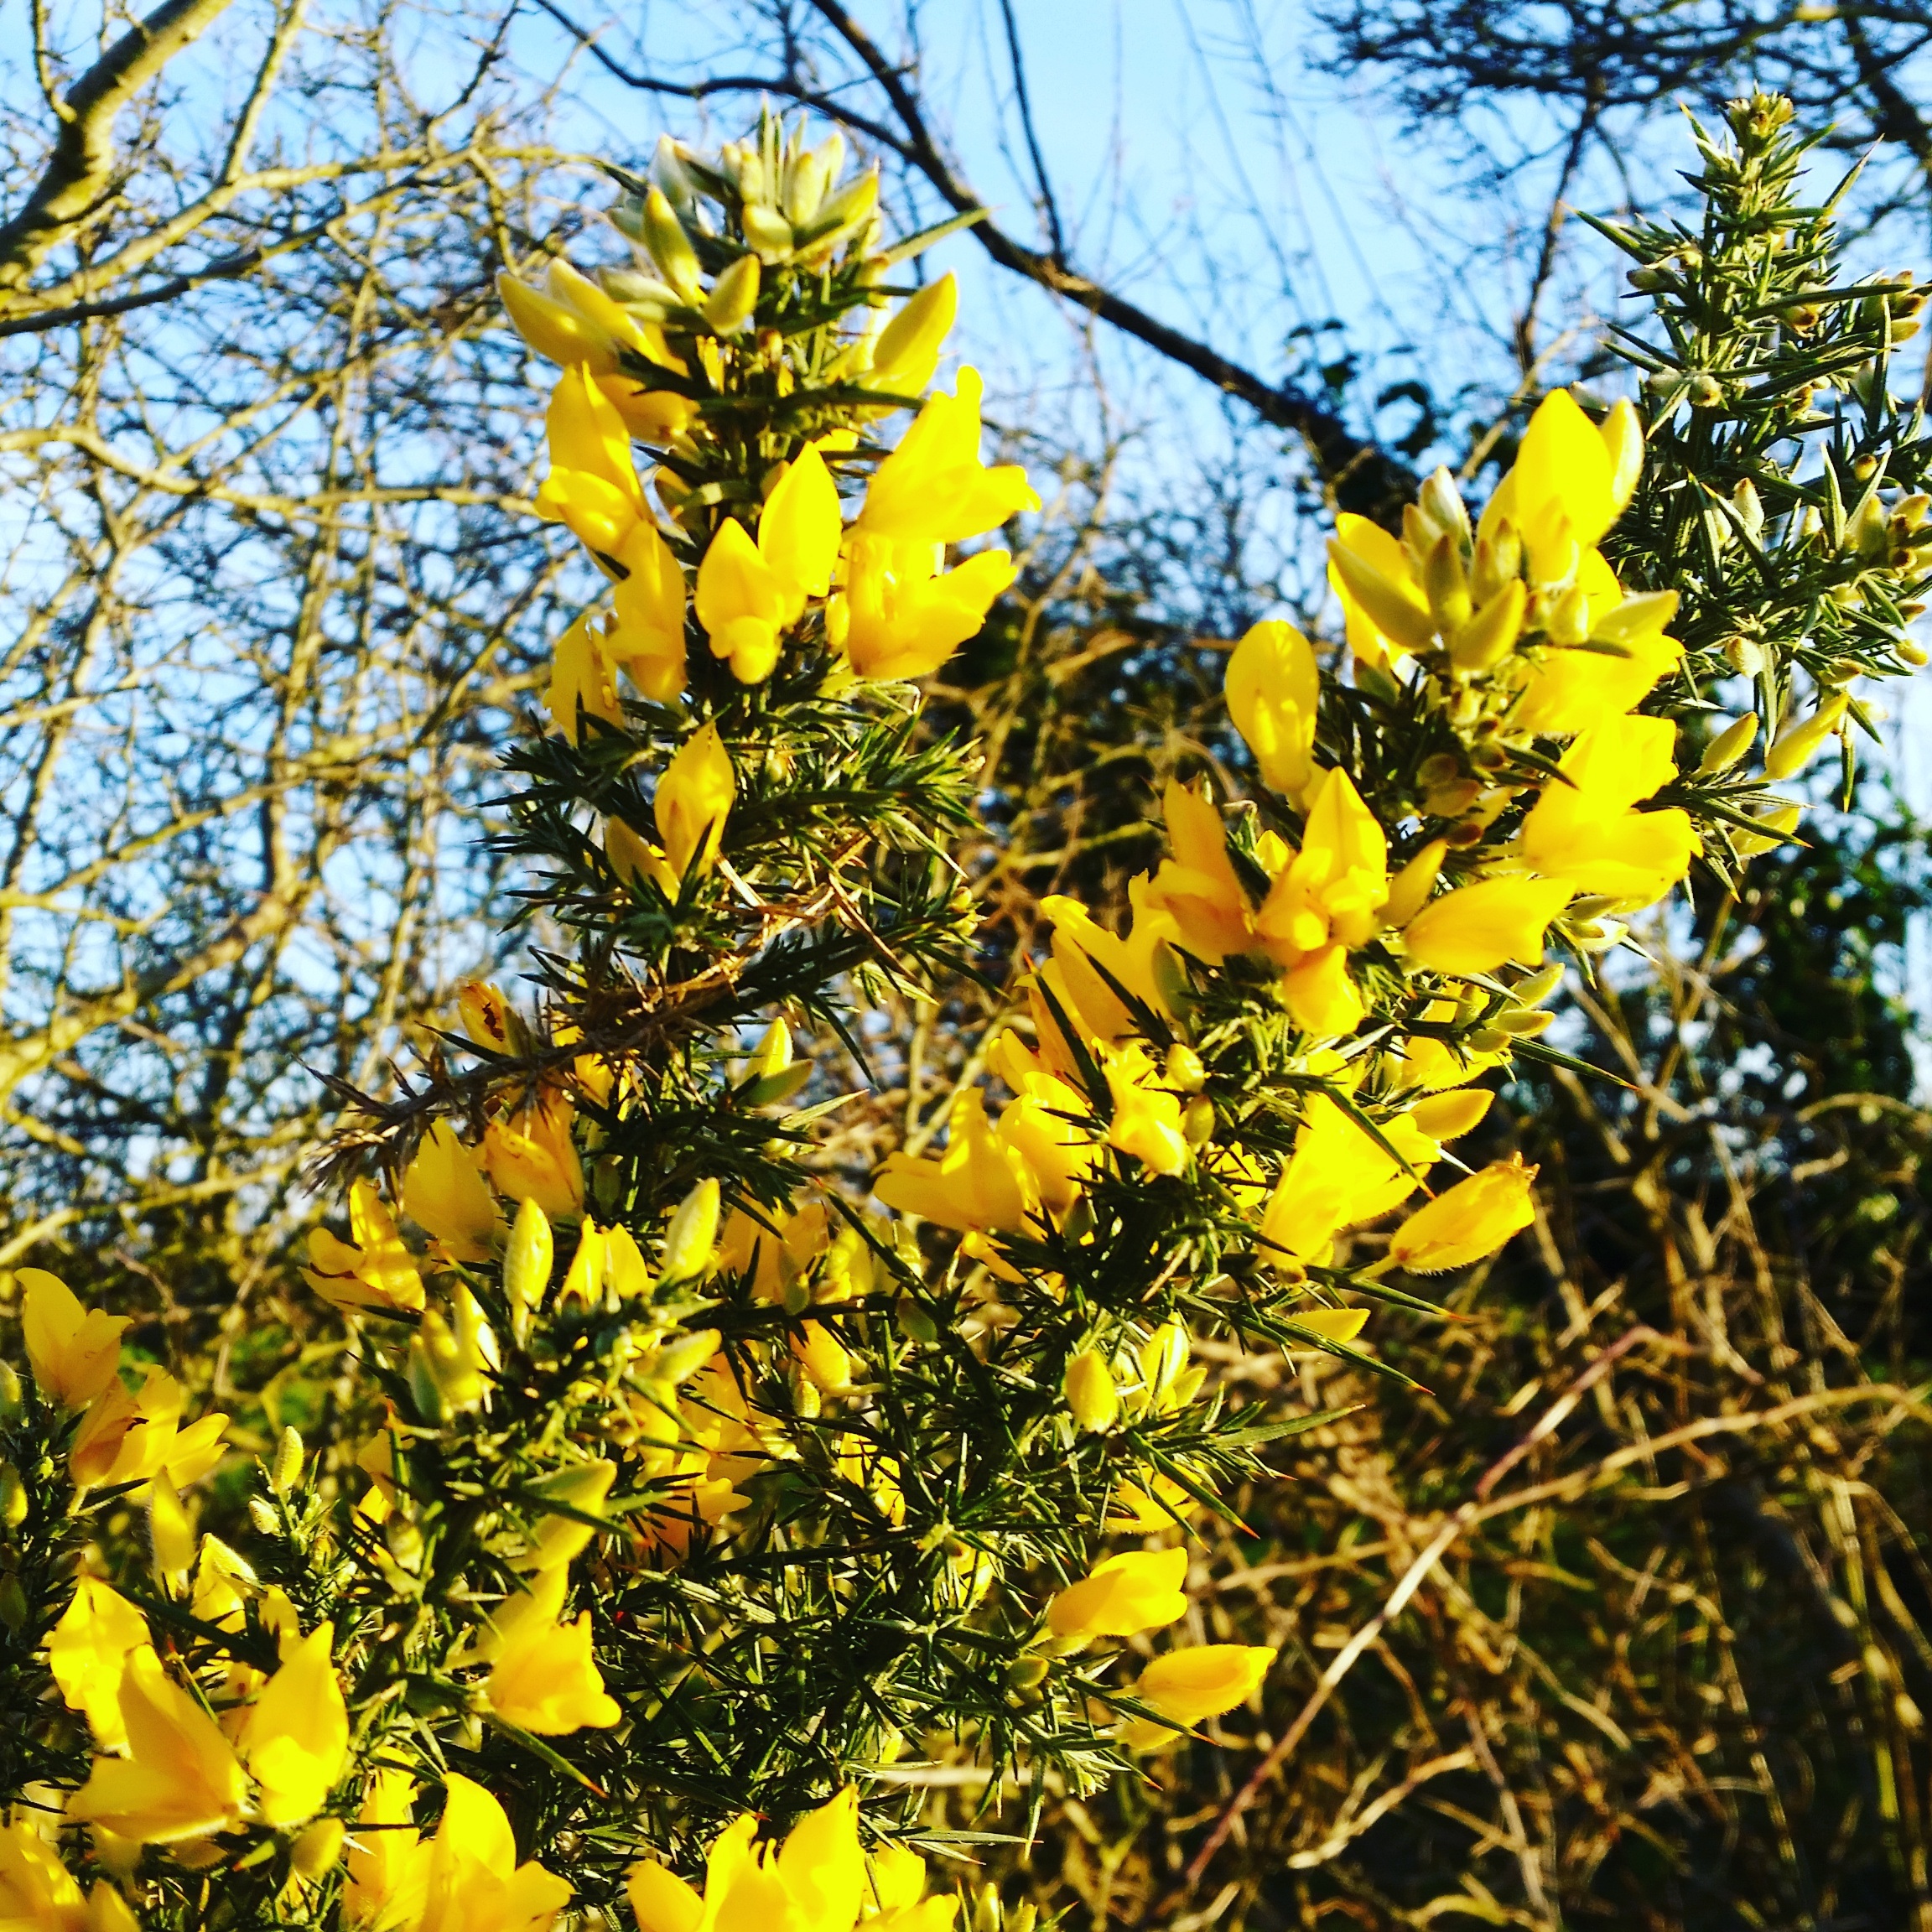
tree, branch, blossom, plant, sunlight, leaf, flower, produce, autumn, yellow, flora, season, wildflower, shrub, flowering plant, maidenhair tree, woody plant, land plant